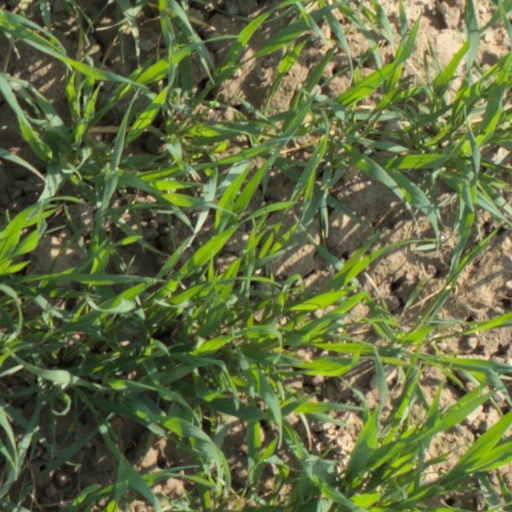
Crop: wheat